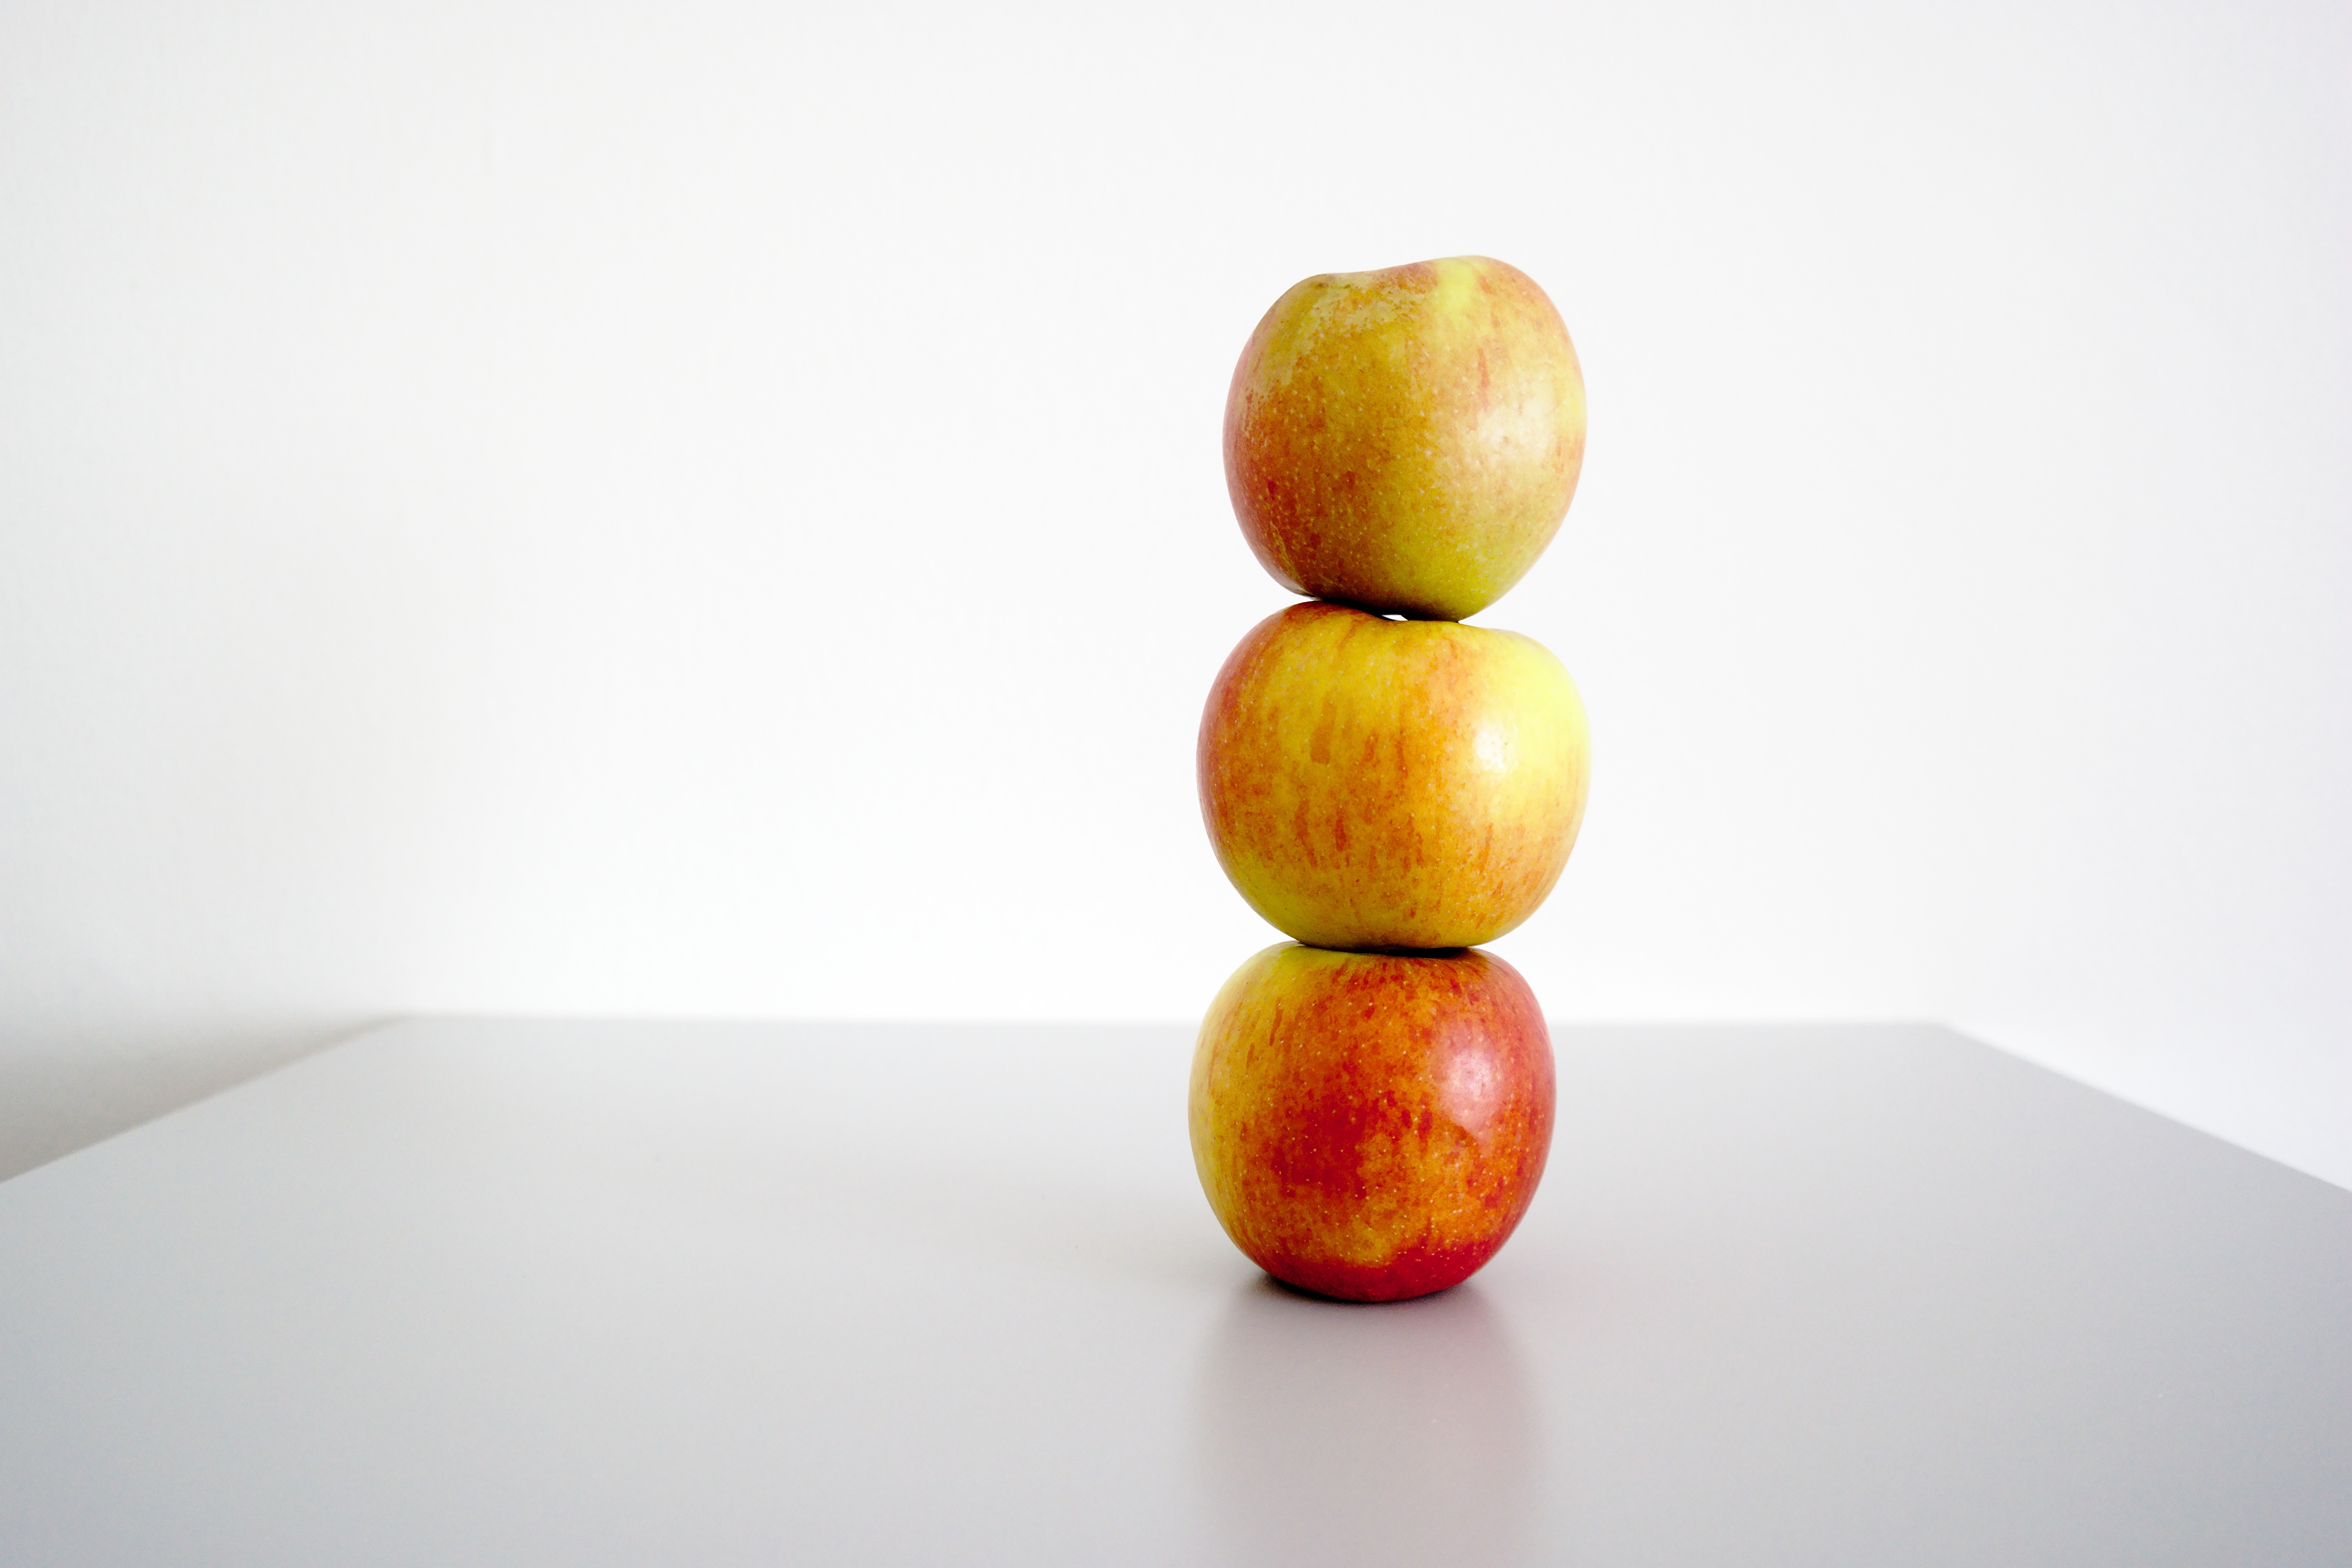
apple, plant, fruit, food, produce, stack, healthy, lighting, eat, red apple, three, fruits, shape, vitamins, flowering plant, rose family, land plant